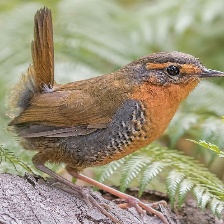
Species: CHUCAO TAPACULO
Scientific name: SCELORCHILUS RUBECULA